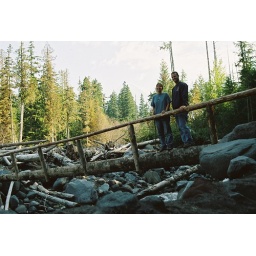
There was a roaring river under this flimsy bridge